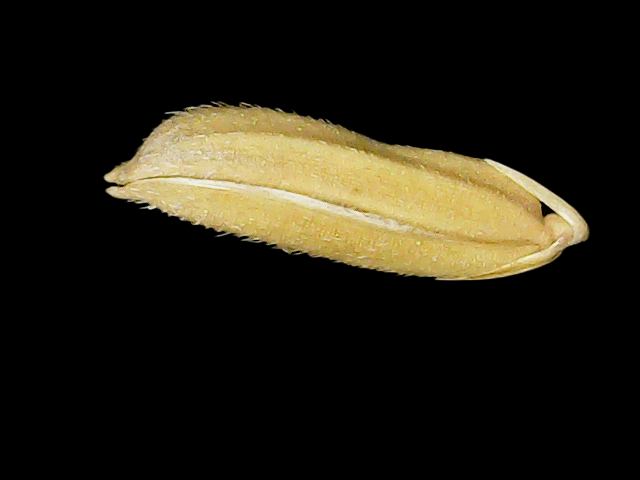
Rice variety: Binadhan21